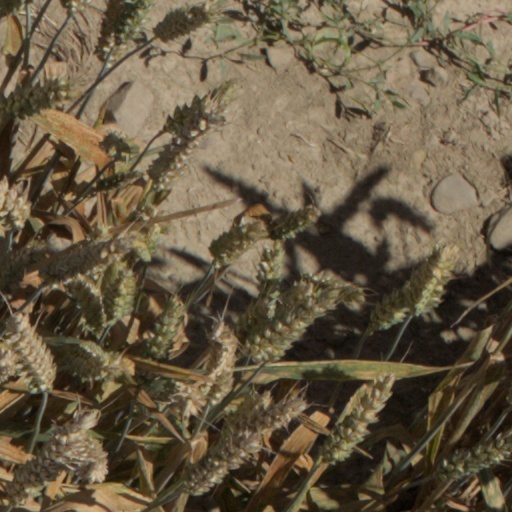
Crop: wheat